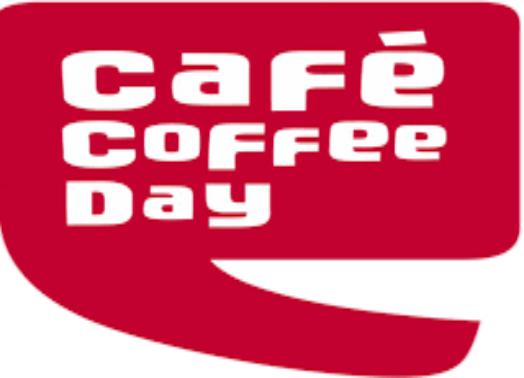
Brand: Cafe Coffee Day
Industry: Food